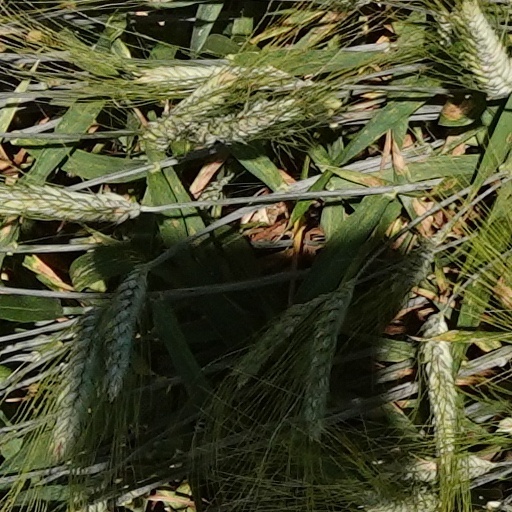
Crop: wheat